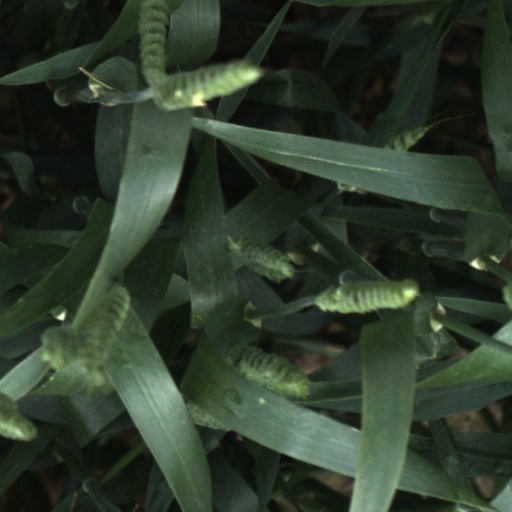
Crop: wheat